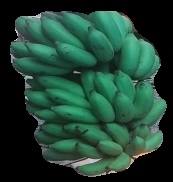
Variety: elakki-bale
Grade: grade2